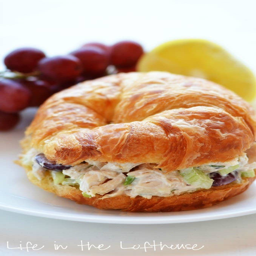
transform shredded chicken into decadent sandwiches .